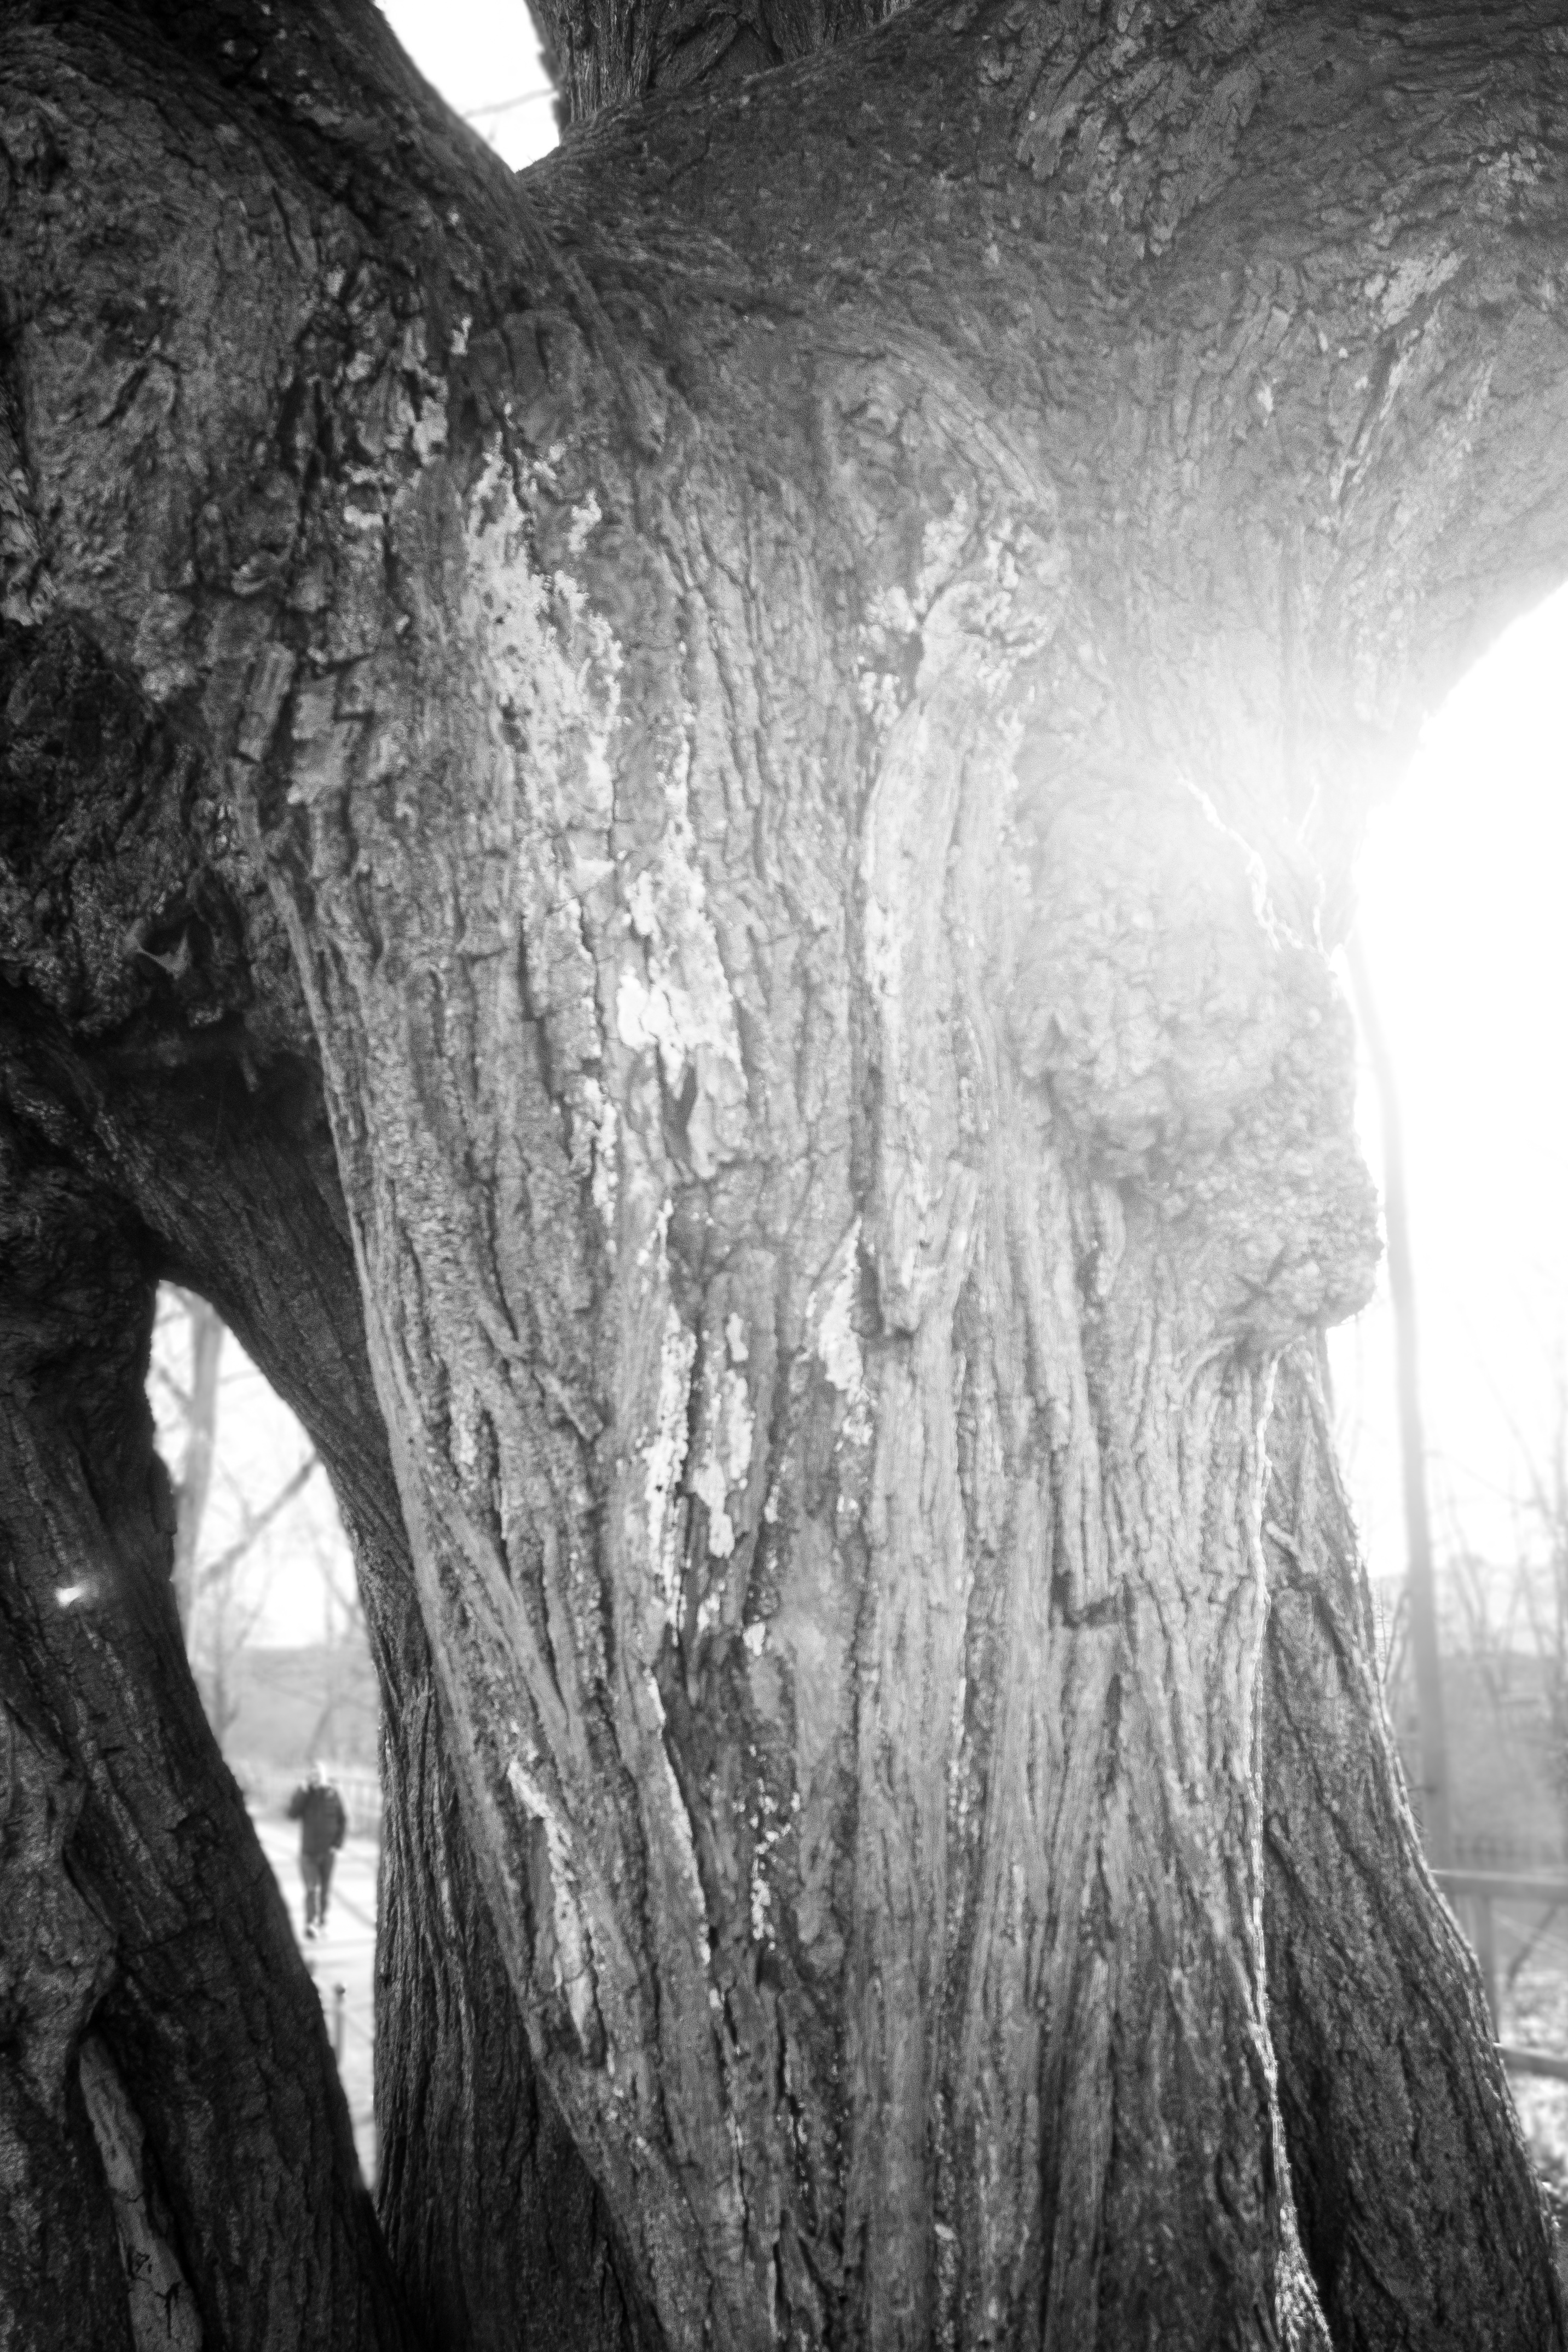
man, tree, nature, branch, black and white, sun, street, camera, photography, texture, trunk, city, urban, formation, cave, lens, park, human, darkness, monochrome, candid, art, flare, germany, sony, bavaria, fine, lavish, streetscene, compact, franconia, nuremberg, nrnberg, framing, bold, sonystreetphotographer, element, dscrx100, symbiosis, monochrome photography, woody plant